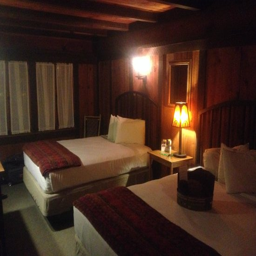
our room in the original part of the inn .